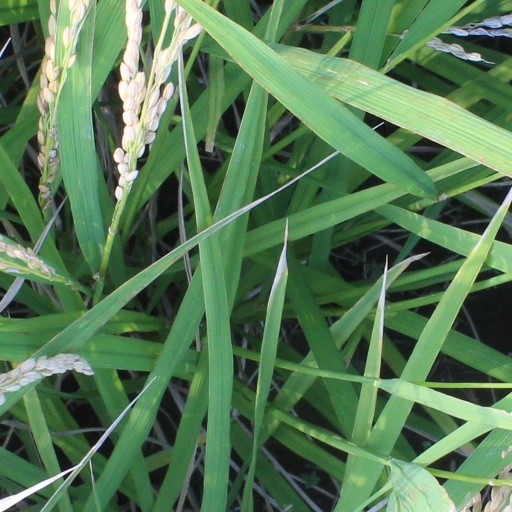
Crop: rice